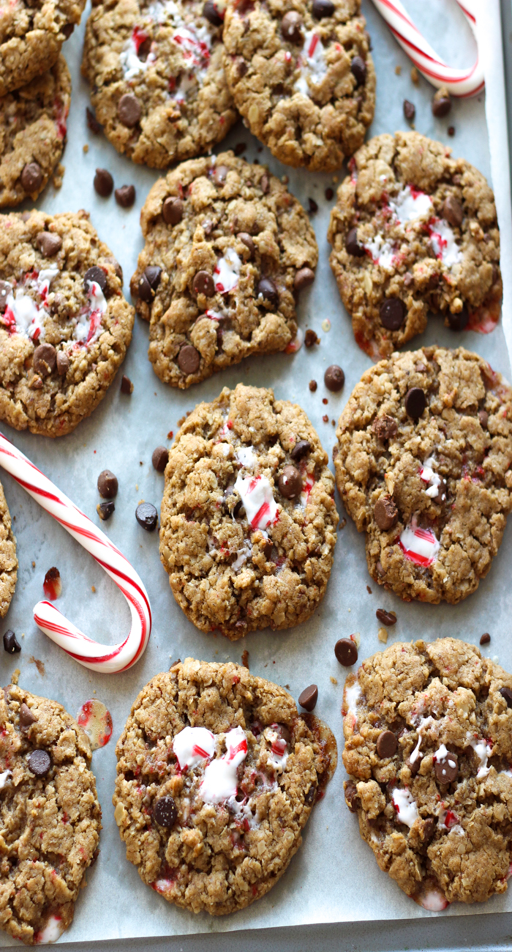
peanut butter oatmeal monster cookies with crushed candy canes !